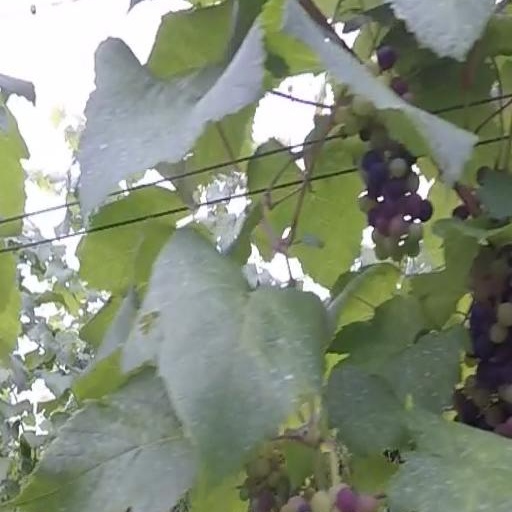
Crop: grape